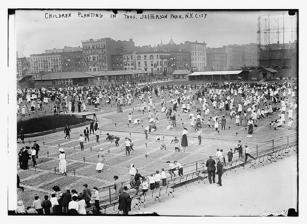
Building: Thomas Jefferson Park
Country: United States of America
Year built: 1936
Not to be confused with Jefferson Park (disambiguation) . Public park in Manhattan, New York Thomas Jefferson Park Type Urban park Location East Harlem , Manhattan , New York City Coordinates 40°47′36″N 73°56′07″W / 40.79333°N 73.93528°W / 40.79333; -73.93528 Area 15.52 acres (6.28 ha) Created 1902 Operated by NYC Parks Public transit access Subway : ​ to 110th Street Bus : M15 , M15 SBS , M116 New York City Landmark Designated July 24, 2007 Reference no. 2236 Designated entity Bathhouse facade and pool Thomas Jefferson Park is a 15.52-acre (6.28 ha) public park in the East Harlem neighborhood of Manhattan in New York City . The park is on First Avenue between 111th and 114th Streets. It contains a playground as well as facilities for baseball, basketball, football, handball, running, skating, and soccer. The Thomas Jefferson Play Center within the park consists of a recreation center and a pool. The park and play center, named for former U.S. president Thomas Jefferson , are maintained by the New York City Department of Parks and Recreation (NYC Parks). The land for the park was acquired starting in 1897. Though the park opened in 1902, the first recreational facilities did not open until 1905. The pool and bathhouse was designed by Stanley C. Brogren during a Works Progress Administration project in 1935–1936, while a playground next to the adjacent Benjamin Franklin High School opened in 1942. The pool was extensively refurbished in 1992, followed by the park in 1994. The Thomas Jefferson Play Center was designated a city landmark by the New York City Landmarks Preservation Commission in 2007. Description Thomas Jefferson Park is in the East Harlem neighborhood of Manhattan in New York City . It is bounded by 111th Street to the south, First Avenue to the west, 114th Street to the north, and the FDR Drive to the east. Thomas Jefferson Park covers 15.52 acres (6.28 ha). Two paths cross the park from west to east at approximately 112th and 113th Streets, dividing the park roughly into thirds. These pathways contain benches, trees, and cast-iron lamps. The southern pathway contains a steel sculpture, Tomorrow's Wind, by sculptor Melvin Edwards . The 13.5-foot-tall (4.1 m) sculpture, installed in 1995 as a site-specific artwork , consists of an oval disk adjacent to a shape resembling a crescent. The northern pathway contains a steel-and-bronze sculpture, El Arbol de Esperanza (Tree of Hope), by L. Brower Hatcher. The 18-foot-tall (5.5 m) work, dedicated in 1995, consists of a tree trunk topped by a globe with bronze figures created by local children. Despite being named for former U.S. president Thomas Jefferson , the park does not have a Jefferson sculpture. Recreational facilities The running track and the soccer field at Thomas Jefferson Park Thomas Jefferson Park contains two playgrounds. One is on First Avenue and 111th Street.  at the southwestern corner, while the other is at Pleasant Avenue and 114th Street, at the northeastern corner. There are also three baseball fields: two in the southern third of the park, and the third at the eastern boundary of the park's center third. In addition, there are four basketball courts, two each at the northeastern and southeastern corners. The northeastern corner also contains two volleyball and eight handball courts, while the northwestern corner contains a soccer field. A dog run is at the southeast corner of the park. The Thomas Jefferson Pool is in the center third of the park and is oriented west–east, with two pools (formerly three). The main pool measures 100 feet (30 m) wide and 246 feet (75 m) long, with a depth of 4 feet (1.2 m). The wading pool measures 100 feet (30 m) wide and 51 feet (16 m) long. The pool area contains fountains at its western and eastern ends. The main pool contains two water circulation fountains at its center. The diving pool had seven diving boards, of which one was a high board, but when it was converted to a wading pool in 1992, the diving boards were removed. The main and diving pools collectively held 1,080,000 U.S. gallons (4,100,000 L; 900,000 imp gal). An NYC Parks press release from 1936 indicates that, when the pool was completed, there was another wading pool measuring 100 by 60 feet (30 by 18 m). According to contemporary sources, the pools had a capacity of 1,450 swimmers when built, though the New York City Landmarks Preservation Commission cites a figure of 2,600 swimmers. The pools are separated by a 10-foot-wide (3.0 m) deck with a wrought-iron fence. North and south of the pool area, there is terrace seating slightly raised above the main deck. Recreation center Thomas Jefferson Play Center The recreation center, originally the bathhouse, is a U-shaped brick structure, with a main entrance facing west on First Avenue between 112th and 113th Streets. The main entrance is through a central pavilion that is curved slightly outward. The entrance pavilion consists of a small stoop with ramps on either side. The entrance is 45 feet (14 m) wide and contains four concrete columns supporting the top of the pavilion, where bronze letters with the words thomas jefferson play center are mounted. The central pavilion is enclosed by a glass block wall behind the columns. but was originally open to the outdoors, with only a freestanding ticket booth. Similar glass block walls and columns face east toward the pool. The pavilion is topped by a concrete parapet and string courses . The main entrance is flanked by two L-shaped wings, which extend east around the pool area. The northern wing was designed with locker and restroom facilities for women, while the southern wing was designed with facilities for men. The recreation center also contains a fitness room, afterschool room, media lab, and multipurpose room. The outer facades of both wings are grouped into vertical bays . Each bay contains square hopper windows , which only illuminate the top portions of the facade, as well as raised brick swags above the windows. Each bay is separated by stone pilasters topped by stone medallions. The corners of each wing are hexagonal. The pool area has a similar design to the outer facades. Architectural critic Lewis Mumford called the recreation center's design an instance of "sound vernacular modern architecture", but criticized its classical features, which were meant to be a tribute to the park's namesake. The recreation center was also praised for using "simple materials simply disposed". History Early history The New York City Board of Aldermen first devised plans in 1894 for Thomas Jefferson Park, to be built in Italian Harlem . The city acquired the land for the park starting in 1897. Samuel Parsons was involved with the initial design. An early plan for the park called for an artificial lake and marble cottage to be built in the park. The recreational facilities also included a 200-by-60-foot (61 by 18 m) pier on the nearby Harlem River , which opened in 1899. The development of the park was intended to help Italian Harlem, which the Brooklyn Daily Eagle described as "for many years the black spot of Harlem"; the existing buildings on the park's site were demolished in mid-1899. By the end of that year, the last buildings on the site were being demolished. The last lots, acquired from the Consolidated Gas Company, had been delayed due to disputes over compensation. Children learning farming The park opened on July 12, 1902; at the time, the site was undeveloped, and only nine acres (3.6 ha) of the fifteen-acre (6.1 ha) site was accessible to the public. A $150,000 contract to construct the park was awarded early the next year. Among the improvements being planned for the park was a classical pavilion. During construction, Thomas Jefferson Park hosted a ceremony in July 1904 where Archbishop John Murphy Farley , with permission from Pope Pius X , approved the Canonical coronation of an image of the Blessed Virgin Mary for the nearby Our Lady of Mount Carmel Church . Work on the improvements was completed by February 1905. The recreation facilities in Thomas Jefferson Park opened on October 7, 1905, with a ceremony attended by several thousand people. The park had cost $3 million to build, or about $4.46 per square foot ($48.0/m 2 ). The high cost mostly came from the $2.7 million cost of land acquisition and was attributed to the existing density of East Harlem. There were initially separate facilities for boys and girls; each had a gymnasium, running track, playground, and shower area. The New York Sun called Thomas Jefferson Park "the first playground in the world that has a running track for girls". There was also a classical-style pavilion. A "farm garden", with over a thousand plots for children, was added in May 1911. The farm gardens, taking up 2 acres (0.81 ha), were used to teach children horticultural skills. A grove of trees, dedicated to veterans killed in World War I, was placed at First Avenue and 113th Street in 1923. By the 1930s, neighborhood children preferred to play in the street rather than at the park. Works Progress Administration renovations In 1934, mayor Fiorello H. La Guardia nominated Robert Moses to become commissioner of a unified New York City Department of Parks and Recreation . At the time, the United States was experiencing the Great Depression ; immediately after La Guardia won the 1933 election , Moses began to write "a plan for putting 80,000 men to work on 1,700 relief projects". By the time he was in office, several hundred such projects were underway across the city. Moses was especially interested in creating new pools and other bathing facilities, such as those in Jacob Riis Park , Jones Beach , and Orchard Beach . He devised a list of 23 pools around the city, including one at Thomas Jefferson Park. The pools would be built using funds from the Works Progress Administration (WPA), a federal agency created as part of the New Deal to combat the Depression's negative effects. Eleven of these pools were to be designed concurrently and open in 1936. Moses, along with architects Aymar Embury II and Gilmore David Clarke , created a common design for these proposed aquatic centers. Each location was to have distinct pools for diving, swimming, and wading; bleachers and viewing areas; and bathhouses with locker rooms that could be used as gymnasiums. The pools were to have several common features, such as a minimum 55-yard (50 m) length, underwater lighting, heating, filtration, and low-cost construction materials. To fit the requirement for cheap materials, each building would be built using elements of the Streamline Moderne and Classical architectural styles. The buildings would also be near "comfort stations", additional playgrounds, and spruced-up landscapes. Construction for some of the 11 pools began in October 1934. Embury filed plans for a bathhouse and swimming pool at Thomas Jefferson Park in August 1935, but the actual design of the pool and bathhouse has been attributed to Stanley C. Brogren. The next month, La Guardia presided over the opening of the northern playground, which contained athletic fields, a wading pool, and children's play equipment. The southern playground opened that November, with shuffleboard, bocce, and horseshoe courts. Many of the original park features were replaced with New Deal-era designs, and upon La Guardia's request, bocce courts were added to the design. By mid-1936, ten of the eleven WPA-funded pools were completed and were being opened at a rate of one per week. The pool was the second pool to open, with a ceremony taking place on June 27, 1936. A playground in the northeast section of the park, near the Manhattan Center for Science and Mathematics (at the time known as the Benjamin Franklin High School), was completed in 1942. While there were many black and Hispanic residents near Thomas Jefferson Park, its pool was used mostly by white residents of Italian Harlem, while black and Hispanic residents mostly used Harlem's other pool at Colonial Park . According to Moses biographer Robert Caro , close associates of Moses had claimed they could keep African Americans from using the Thomas Jefferson Pool by making the water too cold. However, no other source backs the claim that the Thomas Jefferson Pool had different heating equipment from any other pool. As with all of the city's other WPA pools, diesel motors were used to pump water into the pool, and excess heat from these motors was used to keep the water warm. Caro also wrote that predominantly white lifeguards were hired at Thomas Jefferson Park, although it is unclear whether Moses did this on purpose. In any case, black and Hispanic residents often faced violence if they tried to swim at Thomas Jefferson Pool or visit the park in general. In subsequent years, the Italian population of the area decreased, while the black and Hispanic population increased. Decline and restoration During the late 20th century, the park grew decrepit. The bathhouse, used during the winter as a gathering place for elderly men, was rundown by 1966, with faulty heaters and rotting roof beams. Part of the bathhouse was destroyed in an electrical fire in 1973, and the original classical style pavilion was destroyed in the 1970s due to vandalism. The park had been the site of several killings, including a gang beating in 1958 and a shooting in 1974. By the 1970s, Thomas Jefferson Park and other city parks were in poor condition following the 1975 New York City fiscal crisis . NYC Parks commenced a project to restore the pools in several parks in 1977, including at Thomas Jefferson Park, for whose restoration the agency set aside an estimated $2.9 million. These projects were not carried out due to a lack of money. By March 1981, NYC Parks had only 2,900 employees in its total staff, less than 10 percent of the 30,000 present when Moses was parks commissioner. Starting in the early 1970s, a group of "junior lifeguards" was hired to keep the pools and bathhouse clean. During this era, Thomas Jefferson Pool employed the first female lifeguard at any NYC Parks facility. According to landscape designer Lynden B. Miller , the park received a large number of plantings in the mid-1980s, but they died off due to a lack of maintenance. NYC Parks continued to face financial shortfalls in the coming years, and the pools retained a reputation for high crime. For the summer of 1991, mayor David Dinkins had planned to close all 32 outdoor pools in the city, a decision that was only reversed after a $2 million donation from a trust created upon the death of real estate developer Sol Goldman and $1.8 million from other sources. Additionally, in the 1990s, a practice called "whirlpooling" became common in New York City pools such as Thomas Jefferson Park, wherein women would be inappropriately fondled by teenage boys. By the turn of the century, crimes such as sexual assaults had decreased in parks citywide due to increased security. Thomas Jefferson Park received an extensive renovation in the early 1990s, funded by a $10.5 million capital expenditure. Richard Dattner was hired to renovate the pool and bathhouse. As part of the project, the diving pool was converted into a wading pool. The pool project was completed in January 1992 for $8.5 million. The renovation of the park grounds was estimated to cost $2.6 million, but the winning contractor submitted a bid that was $1 million lower. The grounds renovation was completed in 1994 and the two artworks were installed the following year, In 1999, a reporter for The New York Times wrote that the pool had a "distinctly Latin flavor", with many of its visitors being Puerto Rican or Mexican. A synthetic turf soccer field was installed in the park in 2003. In 2007, the New York City Landmarks Preservation Commission designated the Thomas Jefferson Pool and Play Center as a landmark. The commission had previously considered the pool for landmark status in 1990, along with the other ten WPA pools in the city. The soccer field was temporarily closed in 2008 and 2009 following the discovery of high lead concentrations. Thomas Jefferson Park's skatepark opened in 2017 on the site of a former empty field. Thomas Jefferson Playground was reconstructed starting in 2019 and reopened in March 2021. See also List of New York City Designated Landmarks in Manhattan above 110th Street References Notes